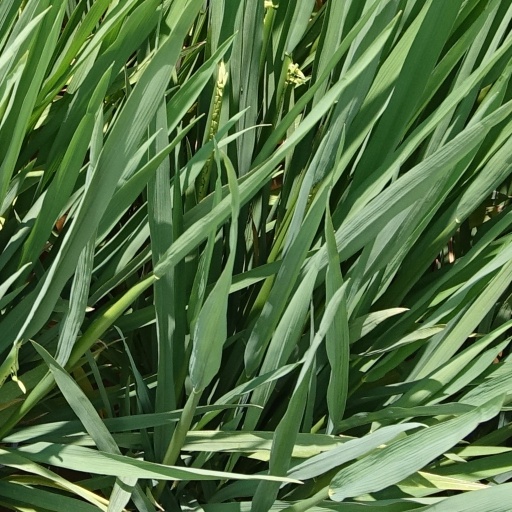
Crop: rice